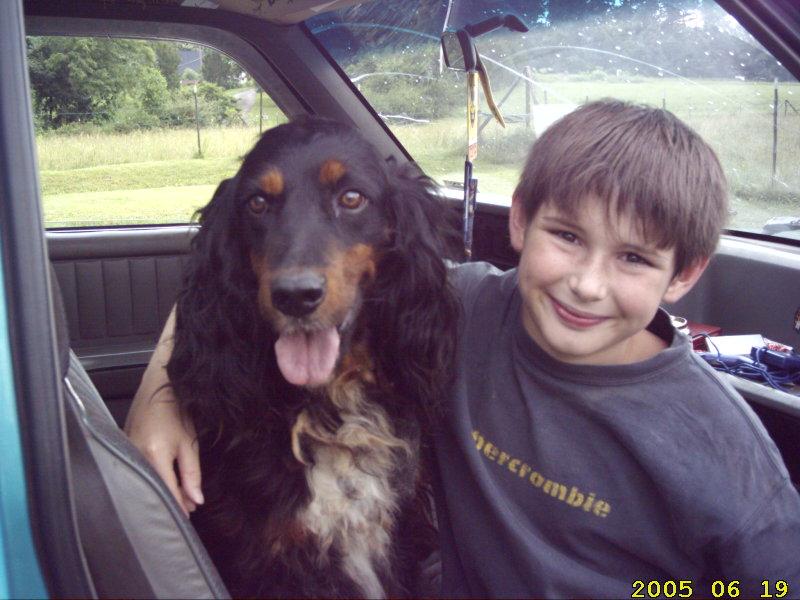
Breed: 228-n000085-Gordon_setter